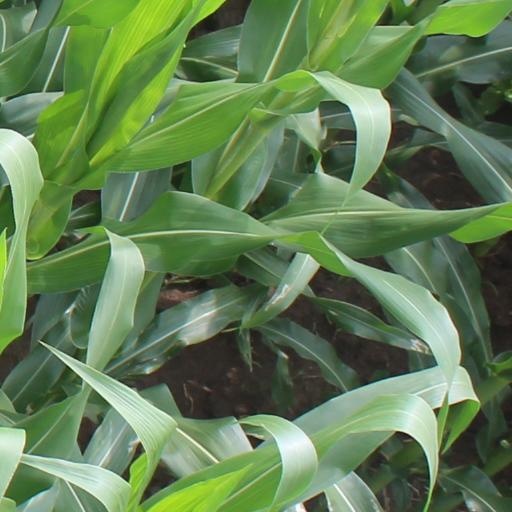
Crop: maize; corn